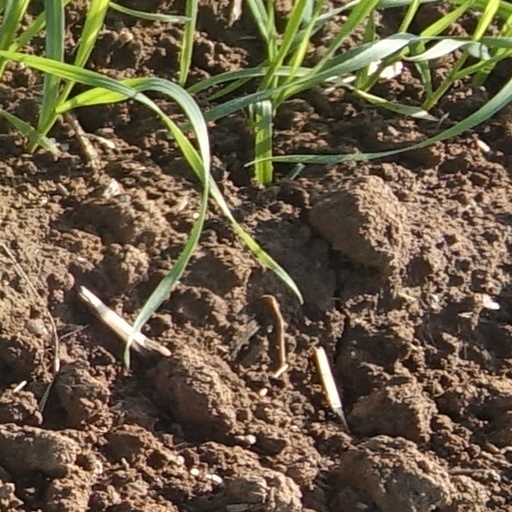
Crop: wheat